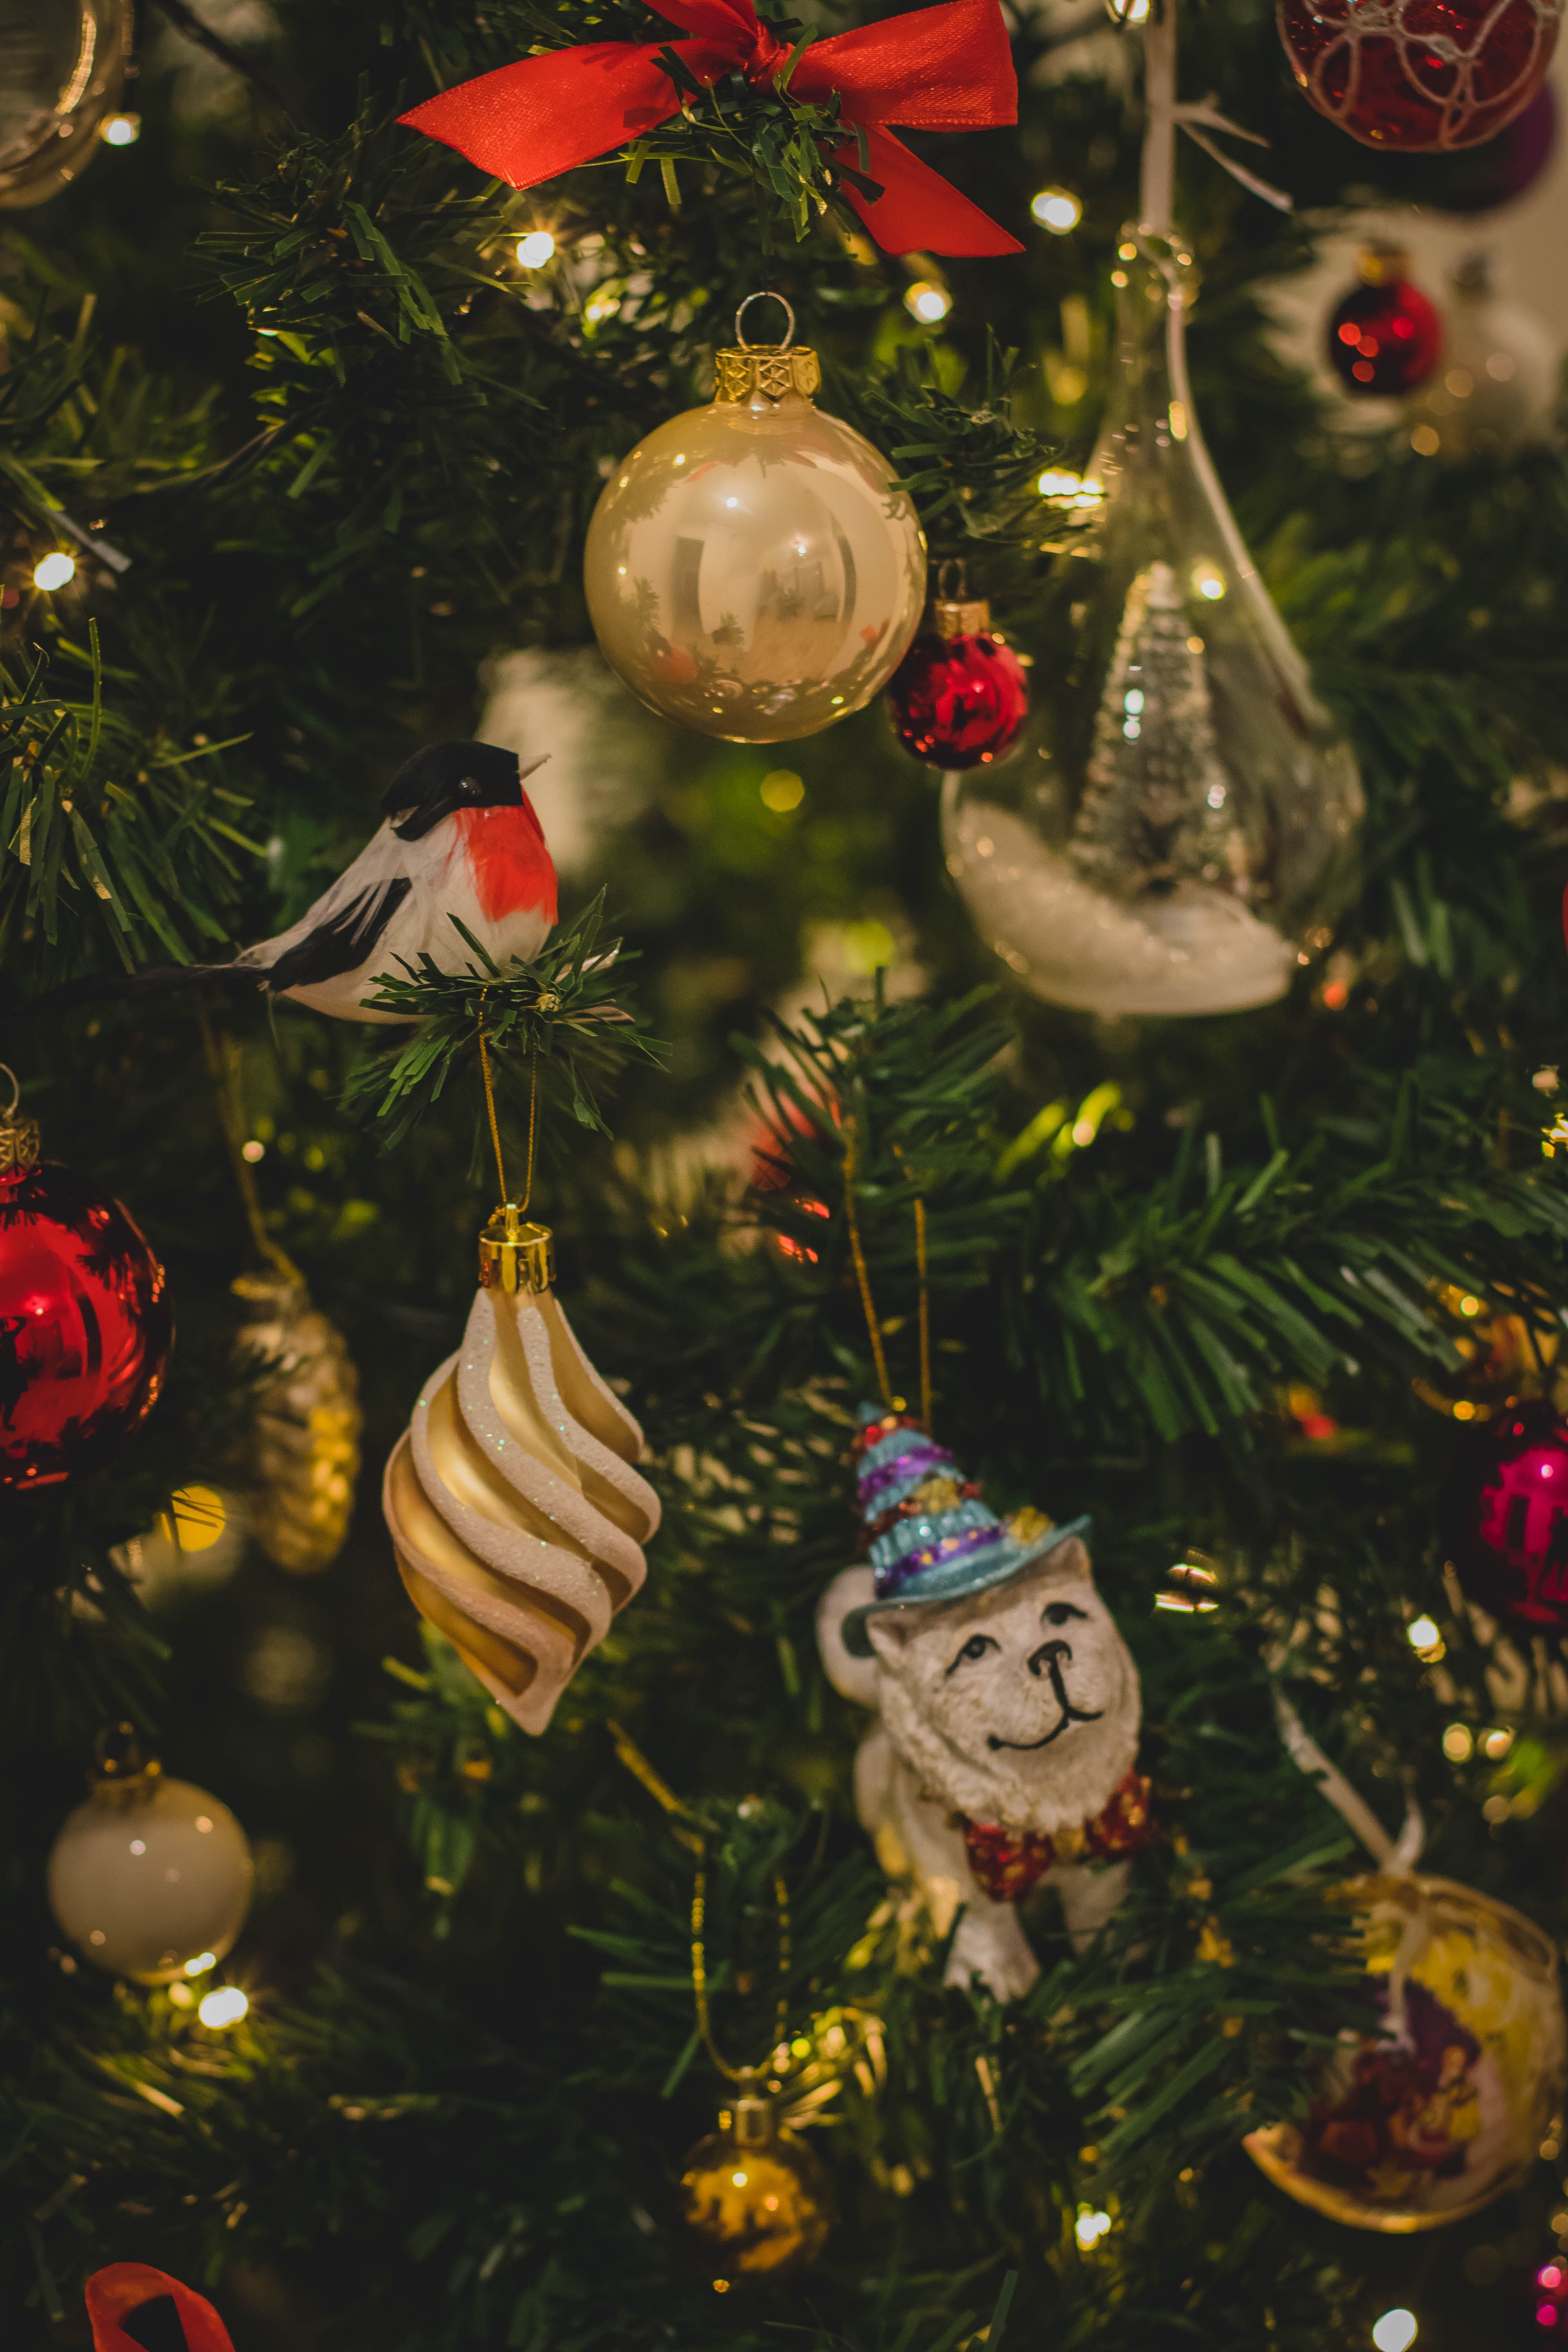
christmas ornament, christmas tree, christmas, Holiday ornament, christmas decoration, tree, ornament, spruce, interior design, holiday, fir, plant, conifer, event, pine family, still life